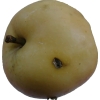
Label: Apple 14